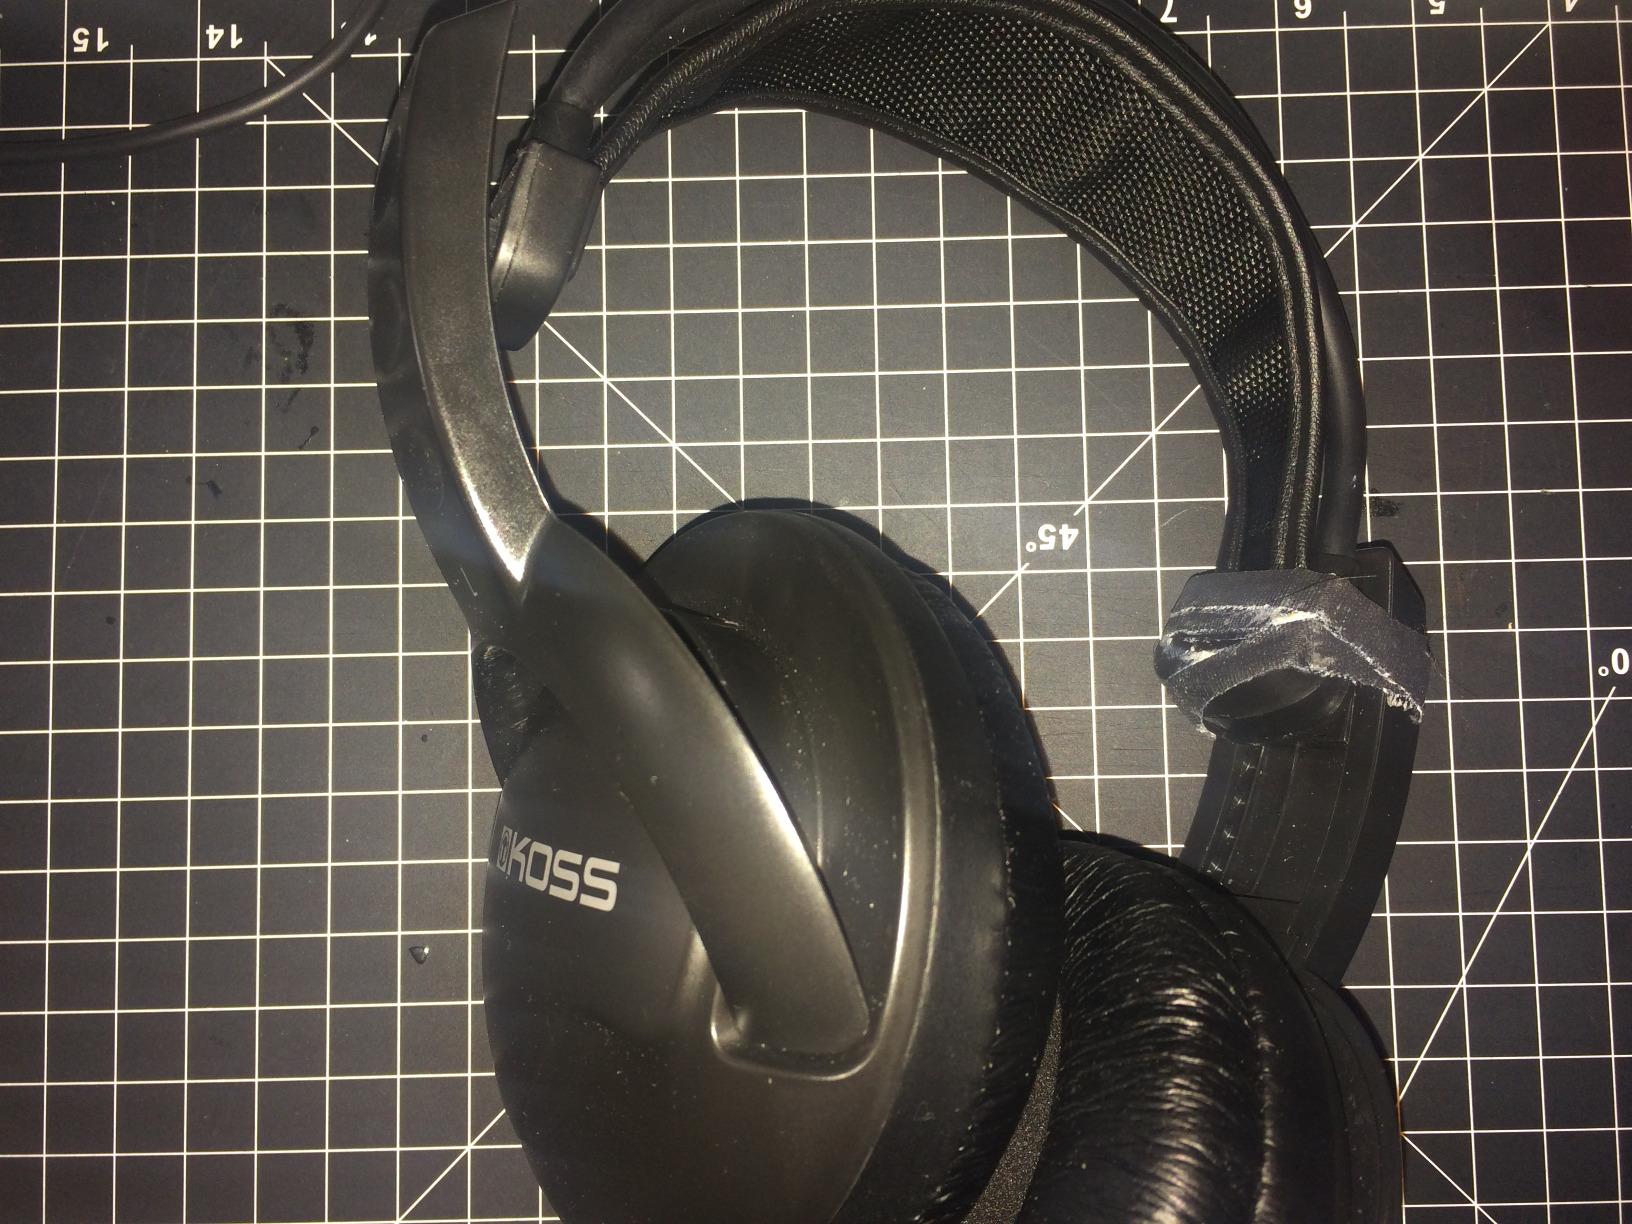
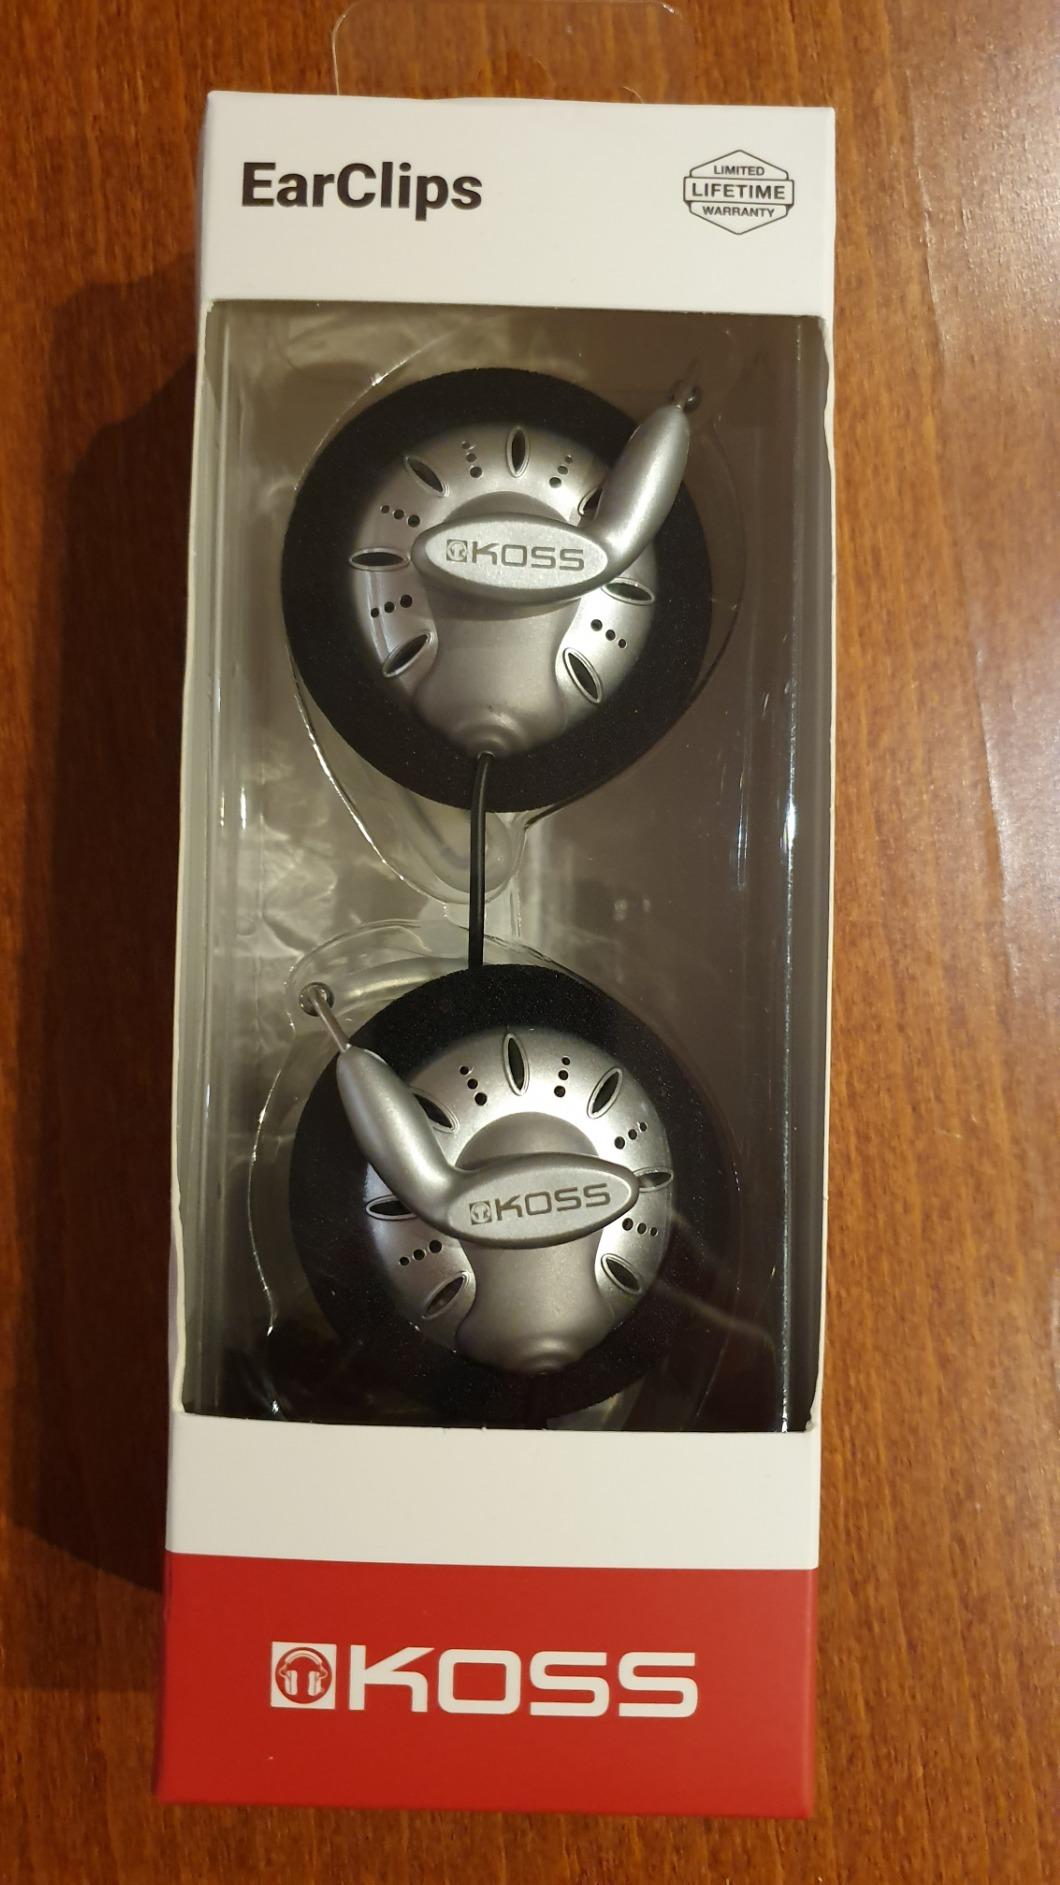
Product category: headphones
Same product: no